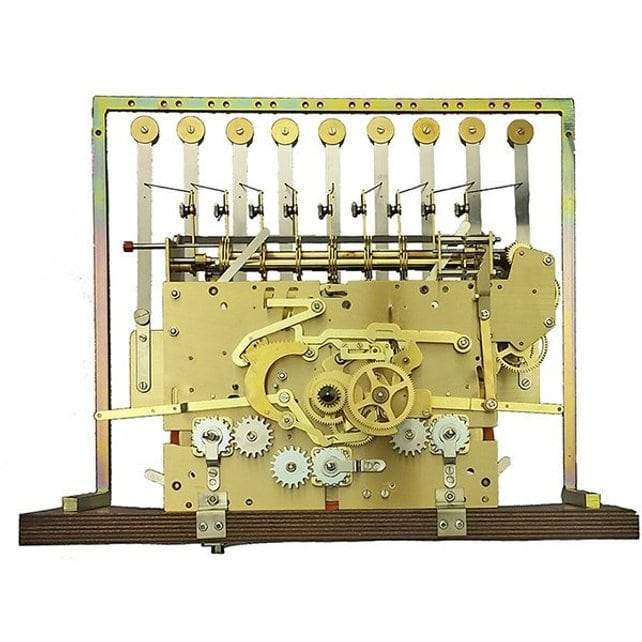
Hermle Clock Movement 1171-890 114cm
Part # 1171-890 33 mm Hand shaft Escapement: Dead-Beat 12 Hammers Back Plate size 152 x 200 mm 8-Day Triple Chime Cable Driven Made in Germany 3-year Manufacturer Guarantee Free Shipping in the Contiguous United States Hermle 1171-890BS FHS Hermle Mechanical Clock Movement . The plate size measures 152 x 200 mm and has a 33 mm hand shaft length. Hermle 1171-890BS features an 8-day triple chime (4/4 Westminster, Whittington, St. Michael), cable drive (cables and pulleys included), dead-beat escape, auto beat verge, 12 hammers at the back of the movement, heavy duty 2.5 mm thick plates. This movement is available with 114 cm long pendulum. 1171-890/114
Brand: Hermle
Category: Home & Garden > Decor > Clock Parts > Clock Movements